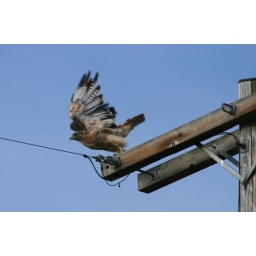
Red Tail Hawk taking flight from power pole cross arm near Sequim, WA